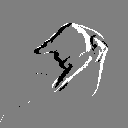
ASL letter: j